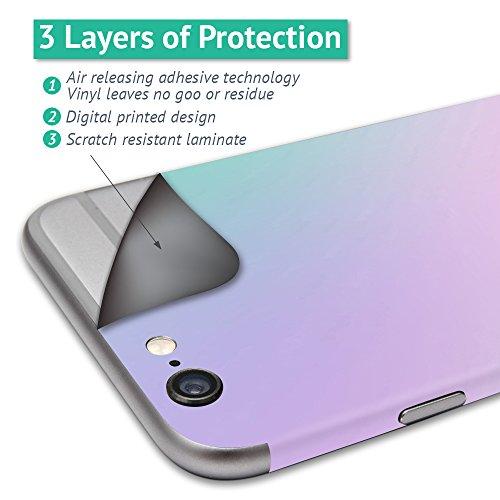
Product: MightySkins Skin Compatible with Swagtron T1 Hover Board Self Balancing Smart Scooter wrap Cover Sticker Skins Yellow Petals
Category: Sports & Outdoors | Outdoor Recreation | Skates, Skateboards & Scooters | Scooters & Equipment | Accessories
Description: This decal skin is designed to fit Swag Tron T1 Only.
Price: $16.99
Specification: ProductDimensions:9x0.1x6inches|ItemWeight:0.16ounces|ShippingWeight:1pounds(Viewshippingratesandpolicies)|ASIN:B06XC2JHKM|Itemmodelnumber:SwagtronT1HoverBoard